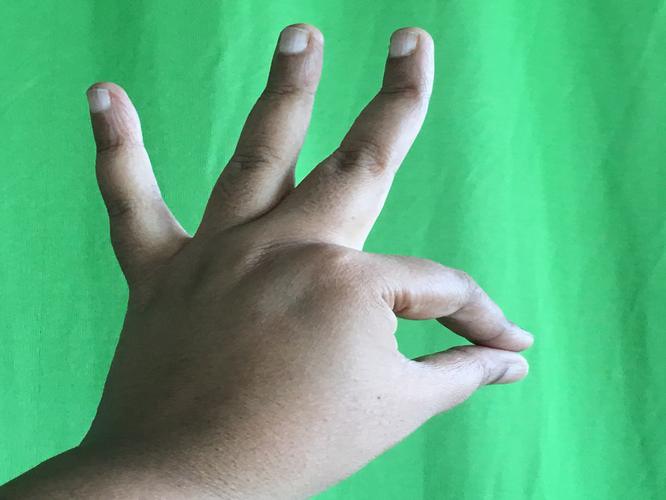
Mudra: Hamsasyam
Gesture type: single_hand